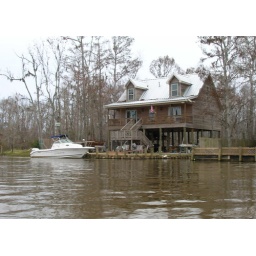
This house was up to its roof in water